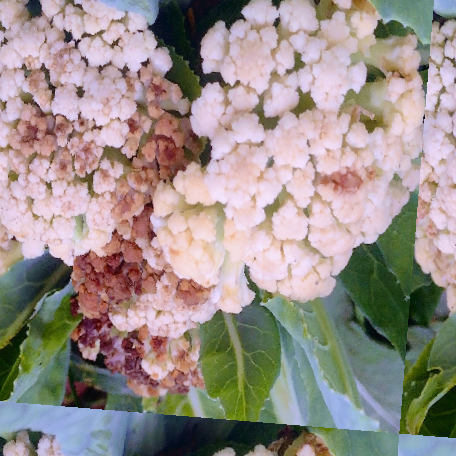
Label: Bacterial spot rot